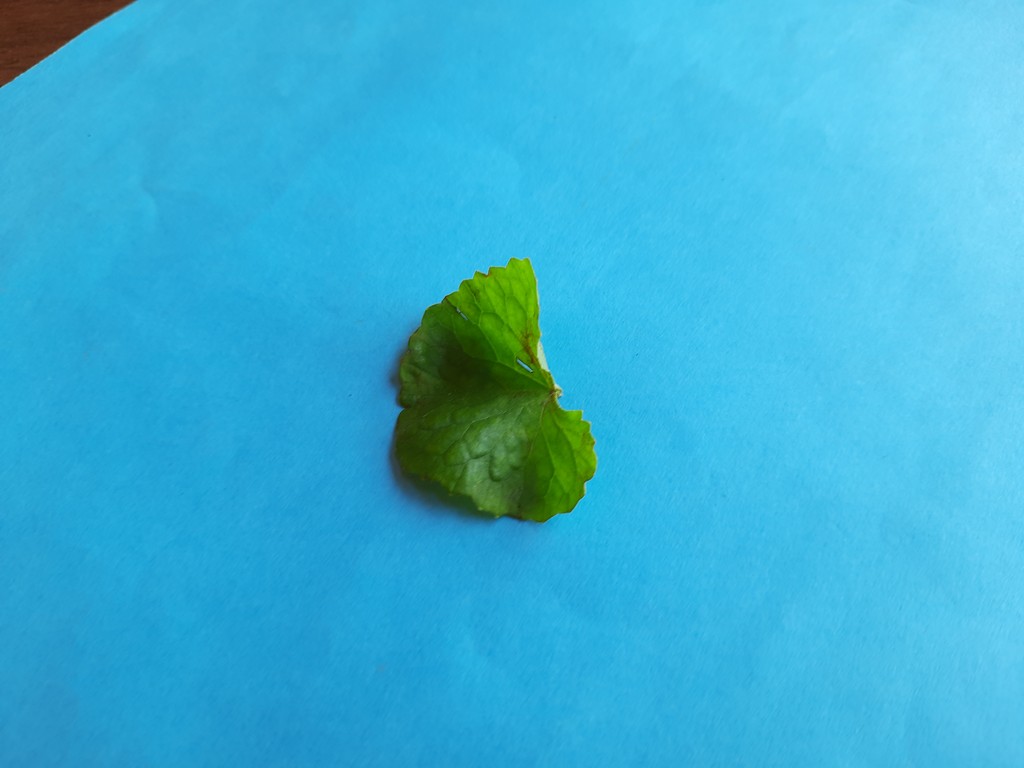
Label: Unhealthy